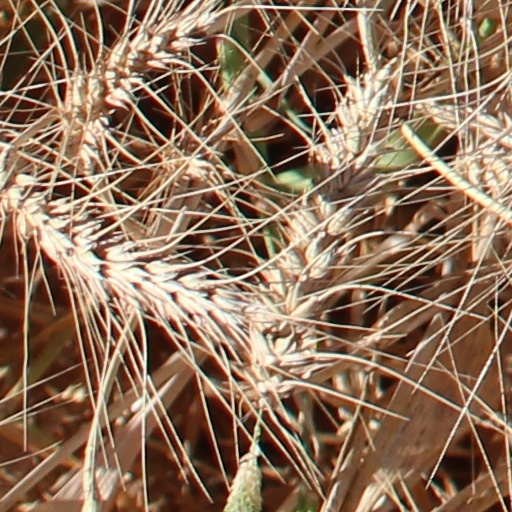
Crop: wheat